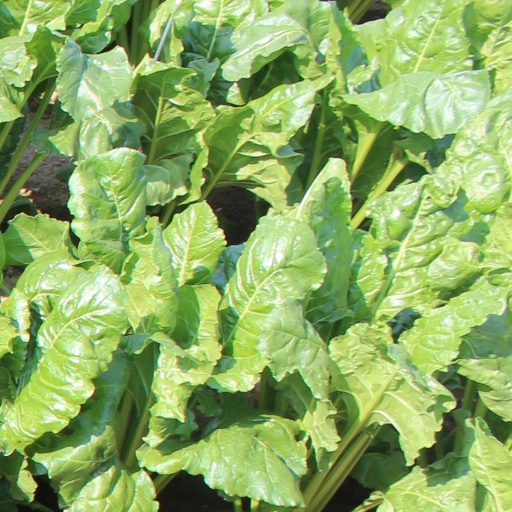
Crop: sugar beet